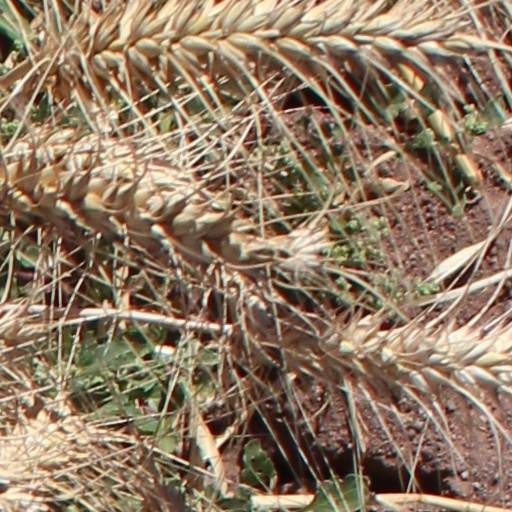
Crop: wheat